Saint-Lazare Prison

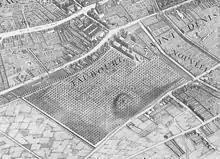
The enclos Saint-Lazare on Turgot's 1739 map of Paris

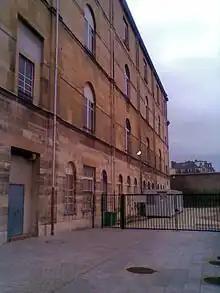
The building in 2010

Saint-Lazare Prison was a prison in the 10th arrondissement of Paris, France. It existed from 1793 until 1935 and was housed in a former motherhouse of the Vincentians.